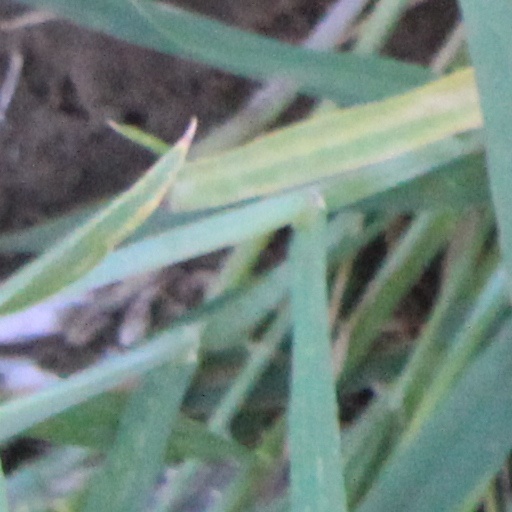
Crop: wheat